200 Series Shinkansen

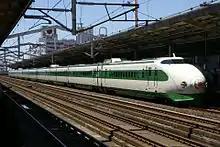
Refurbished 10-car set K47 in "revival livery" on a special 25th anniversary working, 23 June 2007

On 23 June 2007, 10-car set K47 was used for a special "Yamabiko" 931 service from Omiya to Morioka to mark the 25th anniversary of the opening of the Tohoku Shinkansen. Set K47 was specially repainted back into its original ivory and green livery for this event.